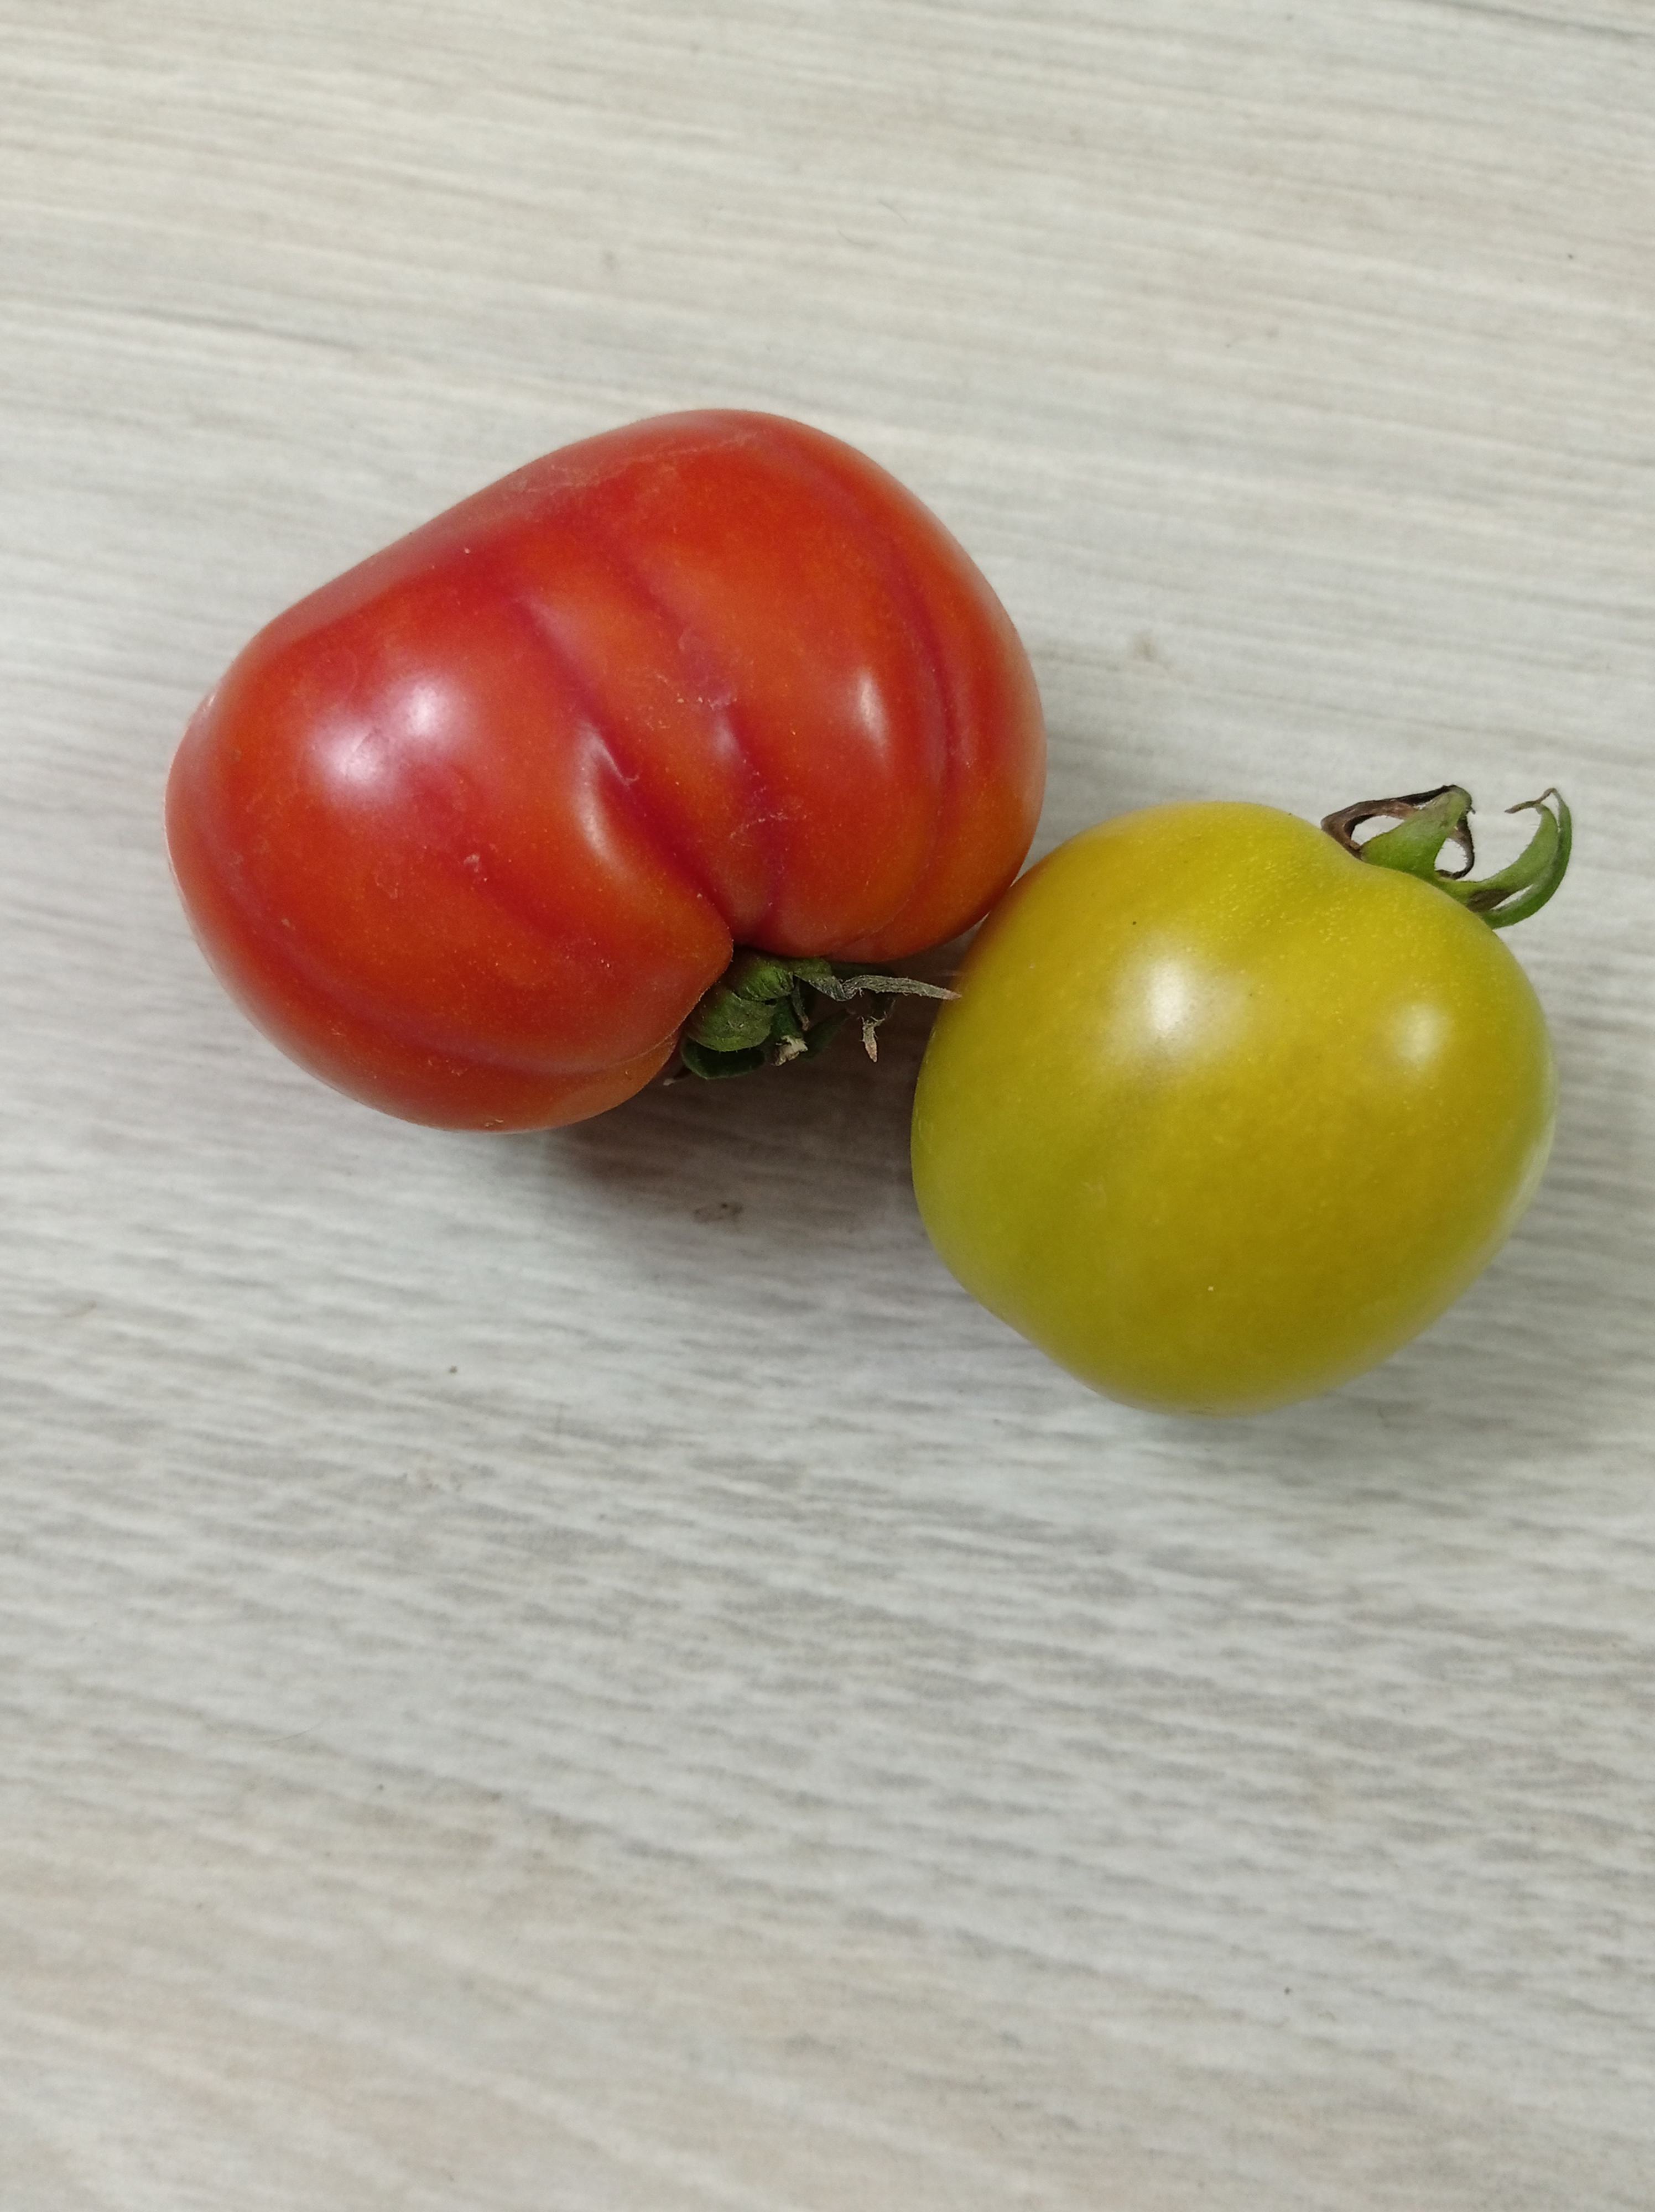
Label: Fresh